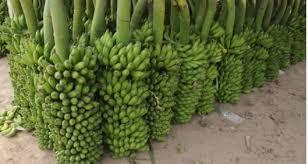
Hizi ni ndizi zinaonekana zimeletwa hapa, ili ziuzwe. Hii uweka mkulima kupata fedha ambazo amekuwa akizifanyia kazi kwa mara mingi. Mnunuzi pia anaweza kupata chakula ili aende akajikimu nayo familia yake.